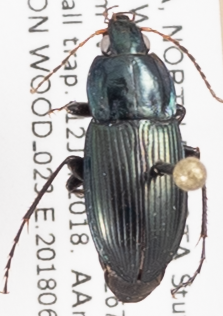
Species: Poecilus lucublandus
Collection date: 2018-06-12
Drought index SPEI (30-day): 0.438
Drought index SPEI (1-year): -0.642
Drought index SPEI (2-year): -0.156